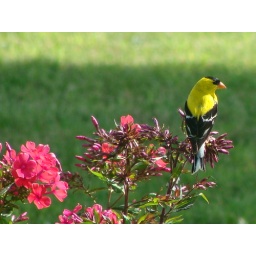
birds in my flower garden